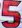
Number: 5